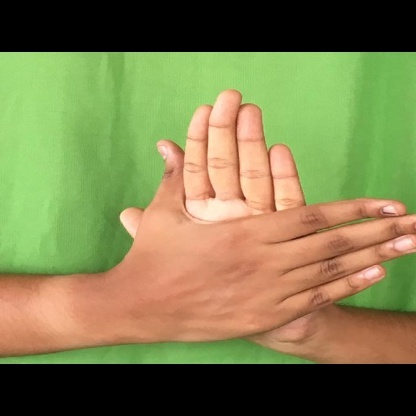
Mudra: Chakra